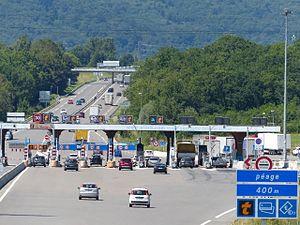
Péage de Nangy sur l'A40, avec notamment panneaux A40 D47c C64b C64c2 C64d B5c XB14 XC64b XC64d R21b
Nangy est une commune française située dans le département de la Haute-Savoie, en région Auvergne-Rhône-Alpes. Elle fait partie de l'agglomération du Grand Genève.
En France, les signaux spécifiques à la signalisation dynamique en France sont affichés sur panneau à messages variables. Ils sont généralement en decors lumineux inversé par rapport aux autres signaux.